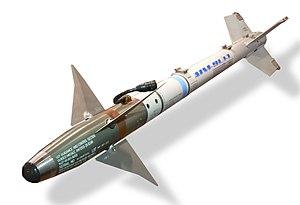
Les AIM-9 Sidewinder sont une famille de missiles air-air courte-portée guidés par infrarouge de type tire et oublie, conçus et fabriqués aux États-Unis. Son nom vient d'un serpent, le sidewinder snake qui détecte ses proies par la chaleur. Particulièrement efficace en combat air-air rapproché, il est emporté par de nombreux appareils, incluant des hélicoptères.